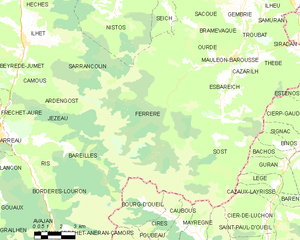
Ferrère est une commune française située dans le département des Hautes-Pyrénées, en région Occitanie.